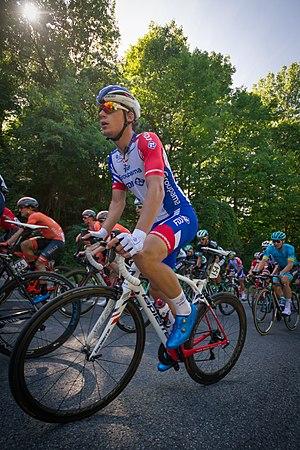
Valentin Madouas, né le 12 juillet 1996 à Brest, est un coureur cycliste français, membre de l'équipe Groupama-FDJ. Son père Laurent a été cycliste professionnel.